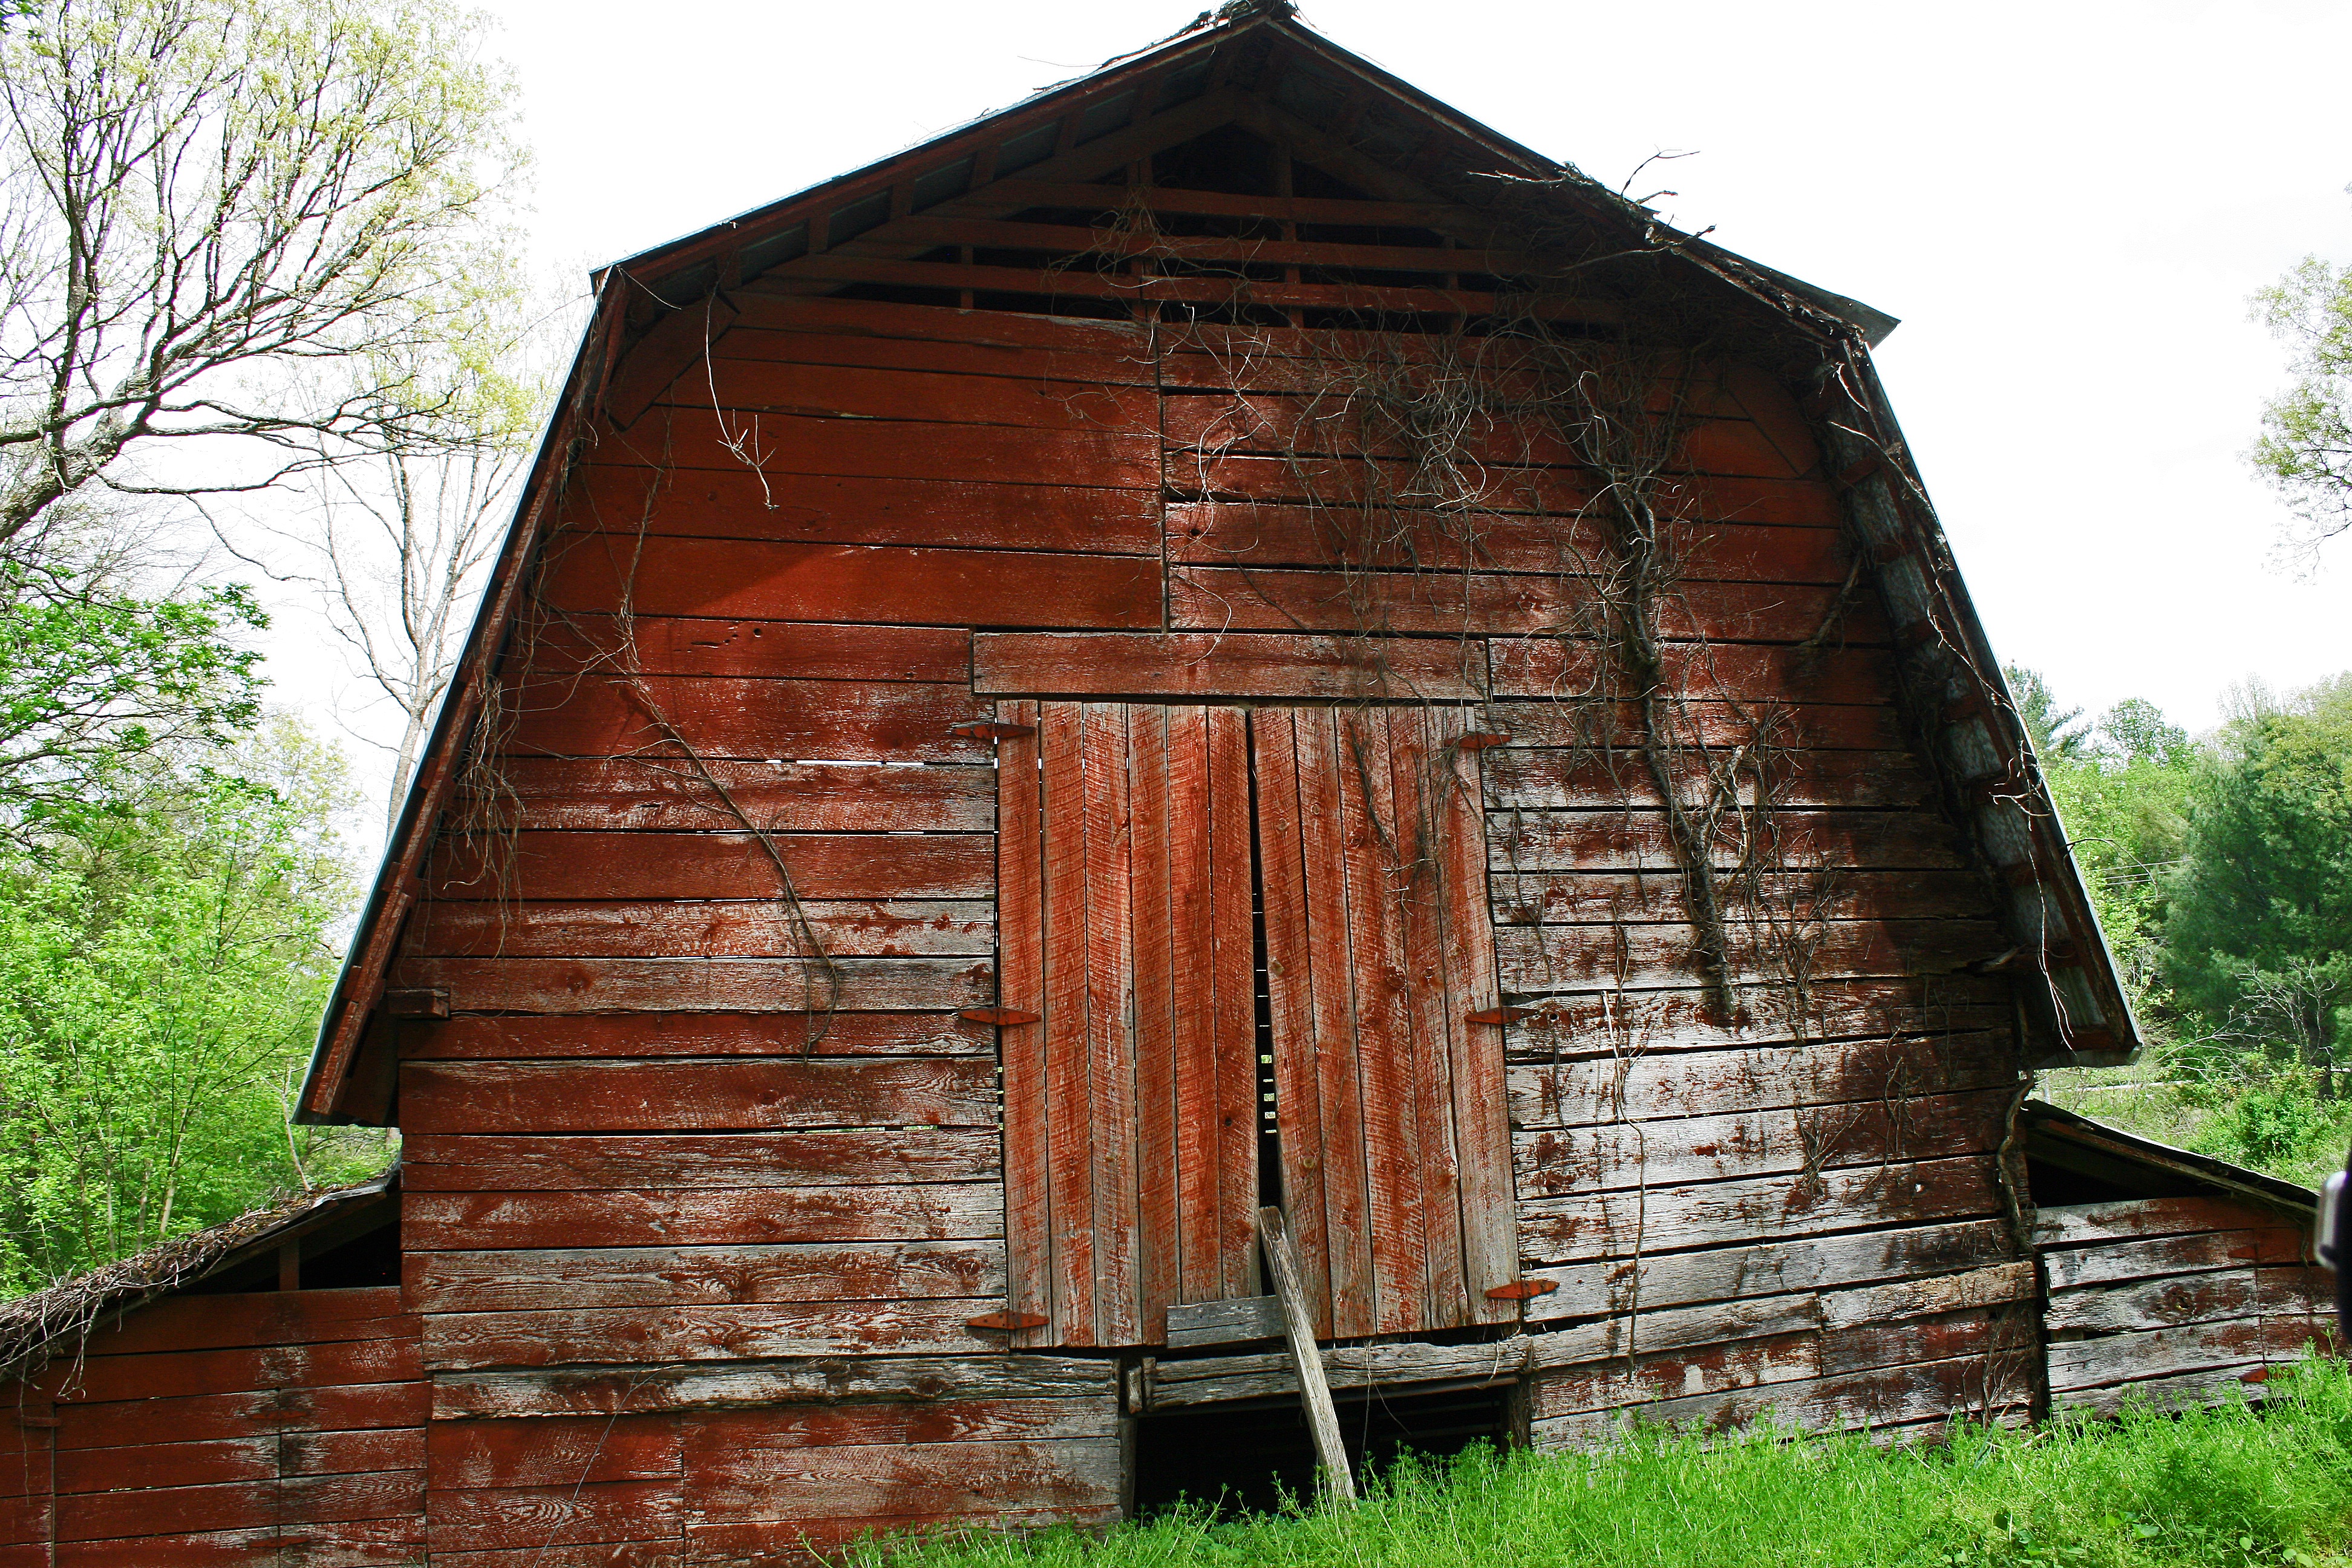
wood, countryside, house, building, barn, rustic, hut, cottage, church, chapel, place of worship, temple, buildings, ruins, log cabin, rural area, old barns